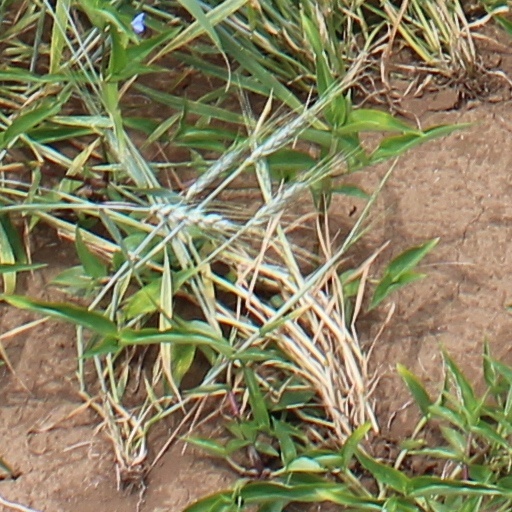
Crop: wheat